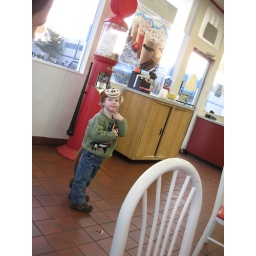
flying monkey in the making